Alcazaba of the Alhambra

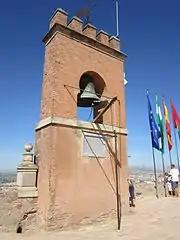
Flags and historic bell on top of the "Torre de la Vela" today

The Alcazaba is situated at the western tip of the Sabika hill, a promontory projecting from the foothills of the Sierra Nevada. It is a natural defensive position and was fortified from the 9th century onward. A fortress ("ḥiṣn") named "Ġarnāṭa" (also transliterated as "Gharnāṭa") existed on the south side of the Darro River. The settlement here had a mainly Jewish population and thus was also known as "Gharnāṭat al-Yahūd" (""Gharnāṭa" of the Jews"). During the first Taifas period in the 11th century Granada became the center of a local Zirid kingdom whose rulers lived in a citadel and palace on the Albaicín hill known as the "al-Qaṣaba al-Qadīma" ("Old Citadel" or "Old Palace"). It was connected to two other fortresses on the Sabika and Mauror hills to the south. The fortress on the Sabika hill was known as the "al-Qasaba al-Jadida" ("New Citadel"). It was probably of modest proportions compared to the present Alcazaba. Its water supply was guaranteed by a cistern on site as well as by a wall with towers that descended down to the Darro River, allowing soldiers to safely collect water and bring it back up to the fortress.